Cat Power

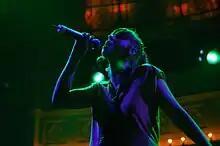
Cat Power performing in Amsterdam, Netherlands, 2008

Marshall's live shows have been known for their unpolished and often erratic nature, with songs beginning and ending abruptly or blending into one another without clear transitions. She has also cut short performances without explanation. On some occasions this has been attributed to stage fright and the influence of alcohol. Marshall spoke openly about suffering from severe bouts of stage fright, specifically in her early career, and admitted that her stage fright stemmed from issues regarding depression, alcoholism, and substance abuse.